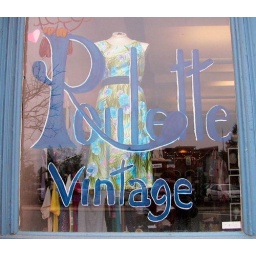
dress in a window